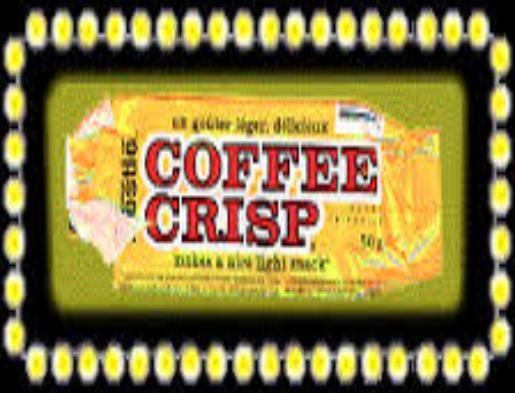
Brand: Coffee Crisp
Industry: Food